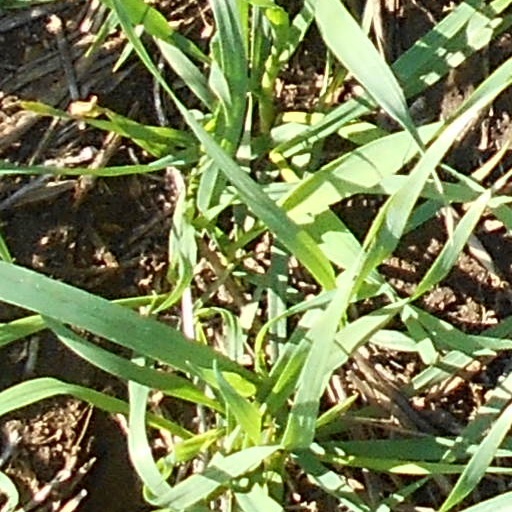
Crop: wheat